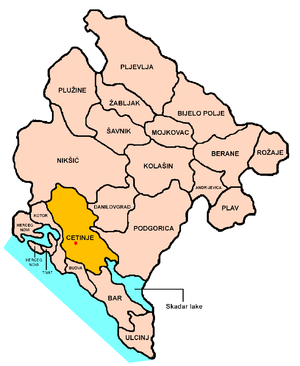
Cetinje est une ville et une municipalité du sud-ouest du Monténégro. En 2003, la ville comptait 15 137 habitants et la municipalité 18 482.